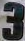
Number: 3